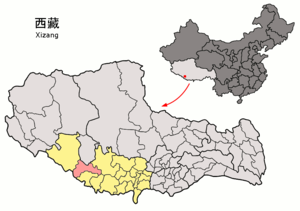
Le xian de Saga est un district administratif de la région autonome du Tibet en Chine. Il est placé sous la juridiction de la ville-préfecture de Xigazê.